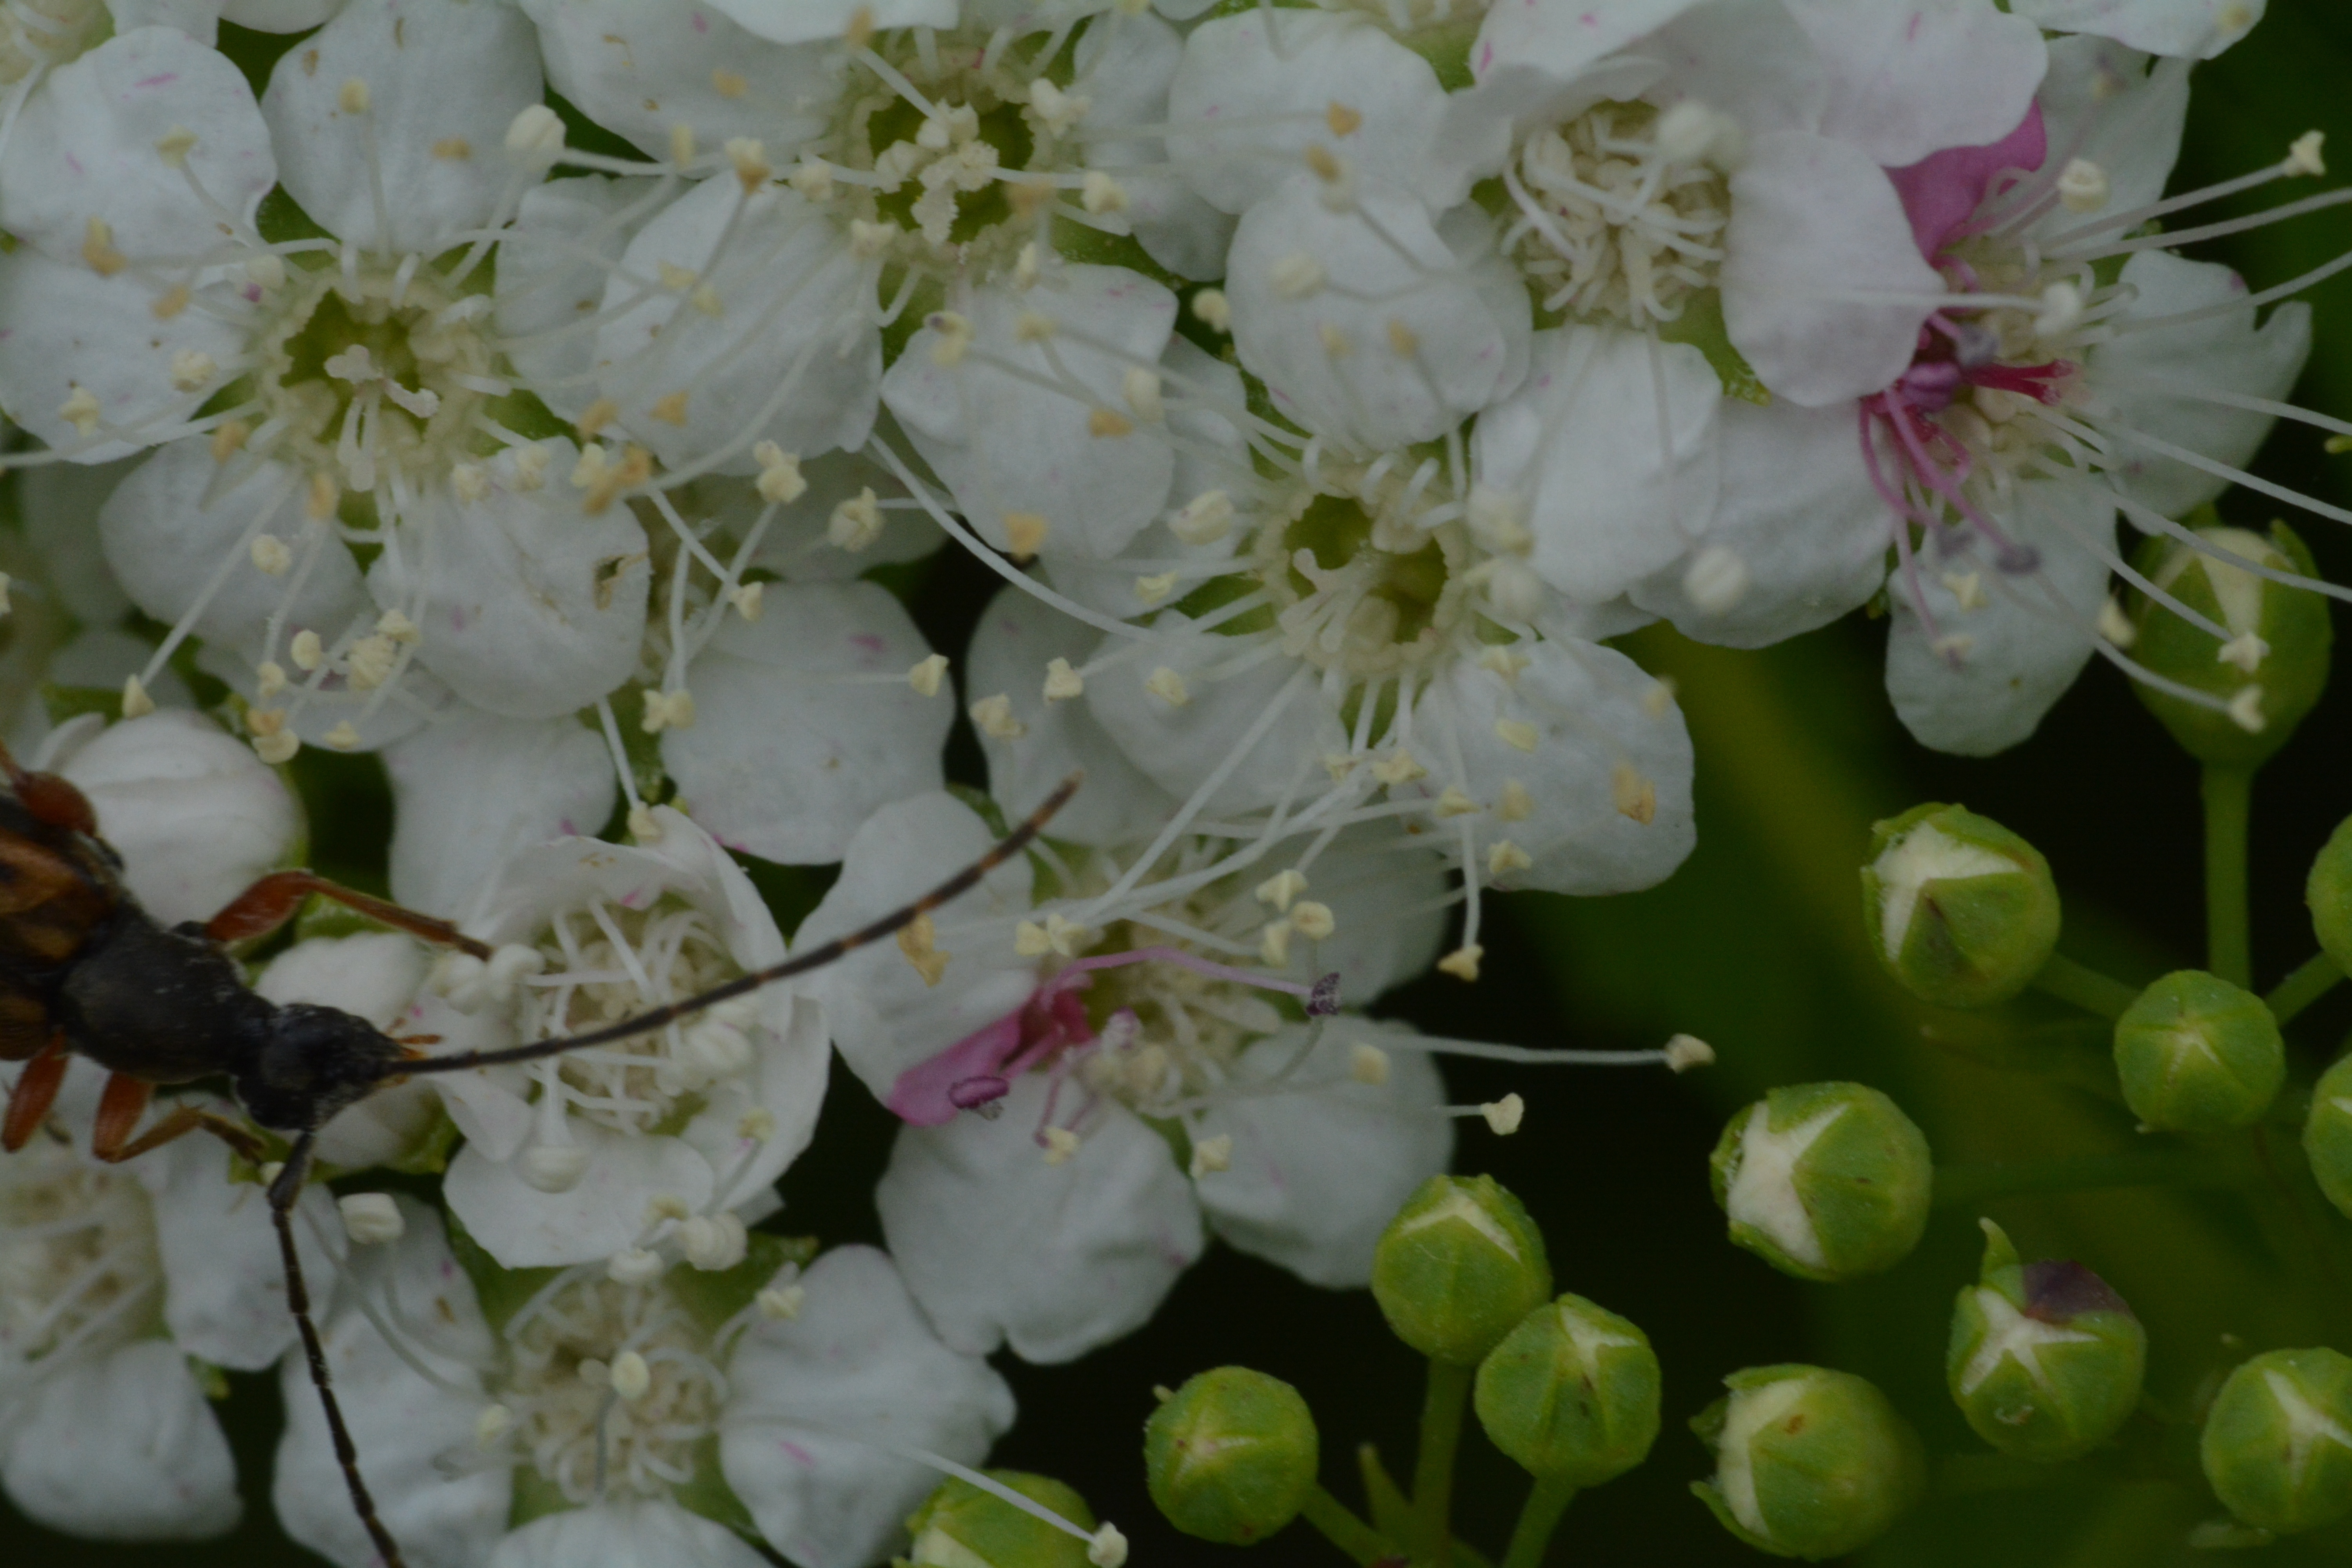
branch, blossom, plant, fruit, flower, food, produce, shrub, flowering plant, woody plant, land plant